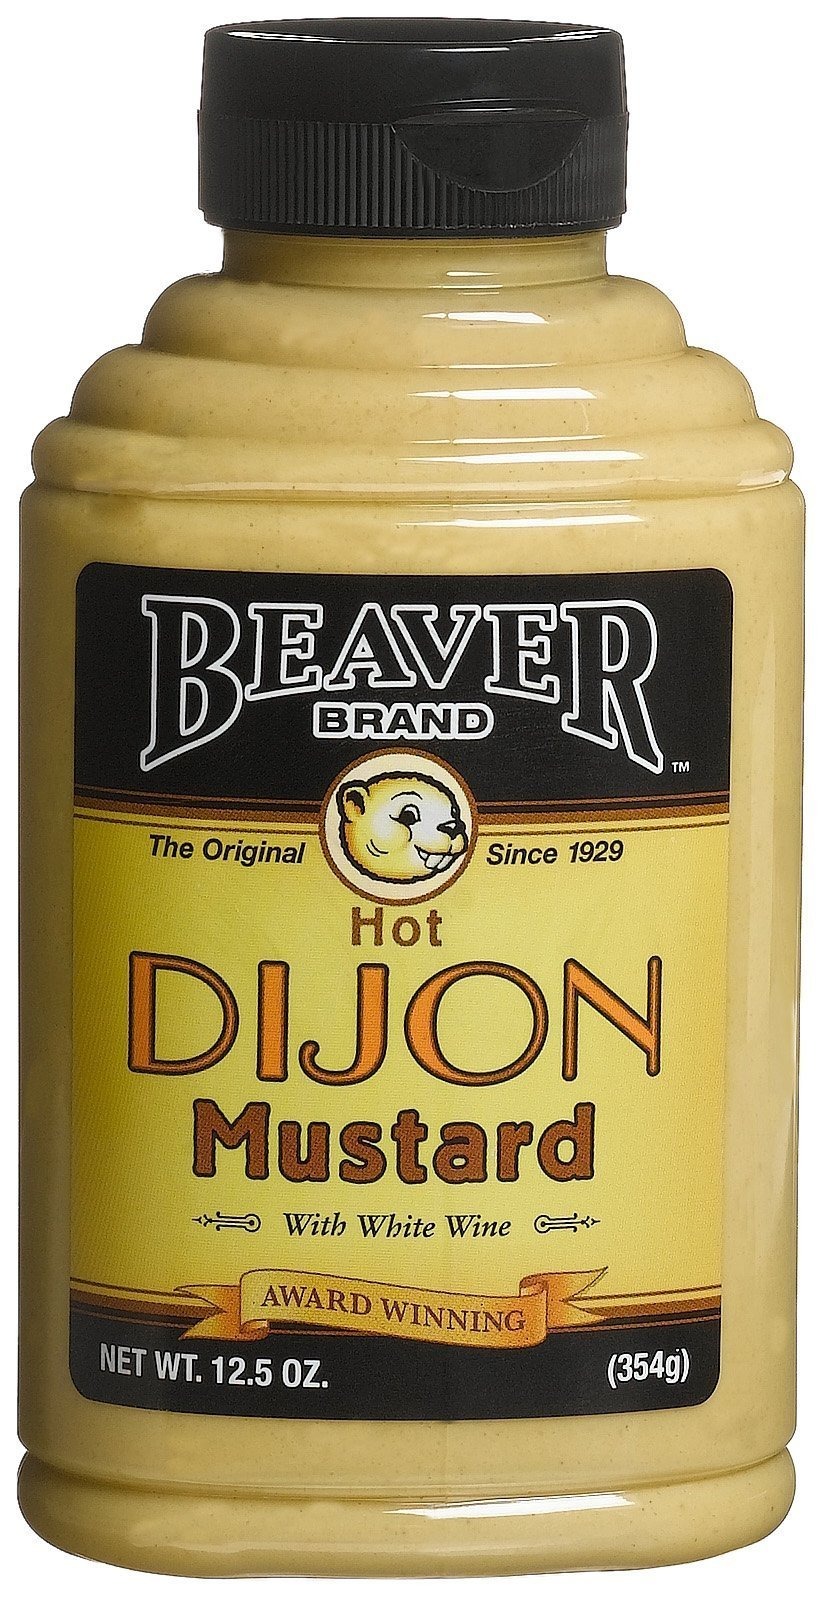
Item Name: Beaver Brand Dijon Mustard with Wine, 12.5-Ounce Squeezable Bottles (Pack of 6)
Bullet Point 1: Case of six 12.5-ounce mustard bottles (total of 75 ounces)
Bullet Point 2: Gourmet flavored Dijon mustard seasoned with white wine and balsamic vinegar
Bullet Point 3: Vegetarian-friendly mustard from innovative, award-winning condiment producer
Bullet Point 4: Convenient, squeezable bottle
Bullet Point 5: Specialty condiments produced in Oregon since 1929
Value: 6.0
Unit: Count

Price: 45.78